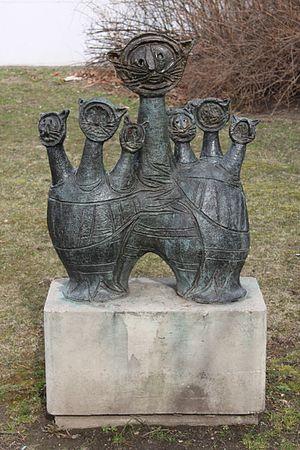
Maria Biljan-Bilger est une sculptrice autrichienne.